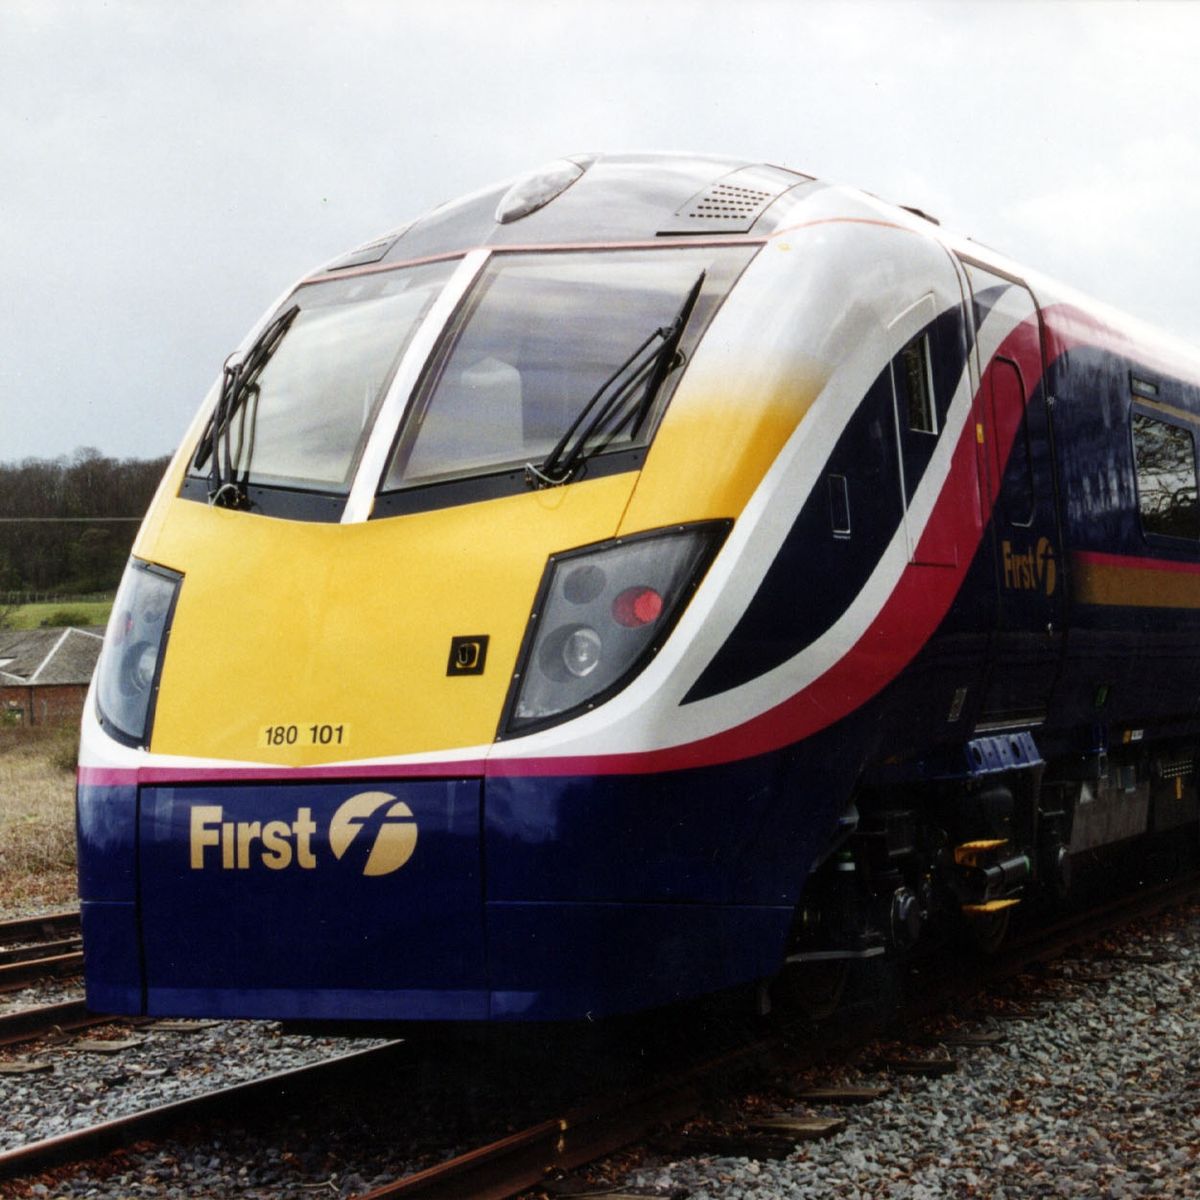
Vehicle type: Trains